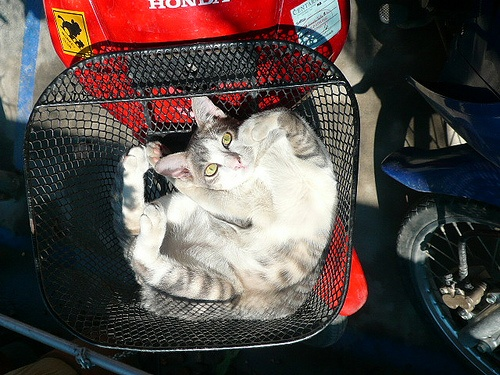
A cat in a cage has very little space.
A grey and white cat laying in a black wire basket.
A cat is curled up inside a wire basket.
A cat in a basket sitting next to a motorcycle.
Cat curled up on it's back inside of a basket by motorcycles